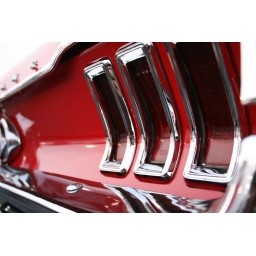
A look at the taillights of a red 1967 Ford Mustang at a recent car show in Virginia.